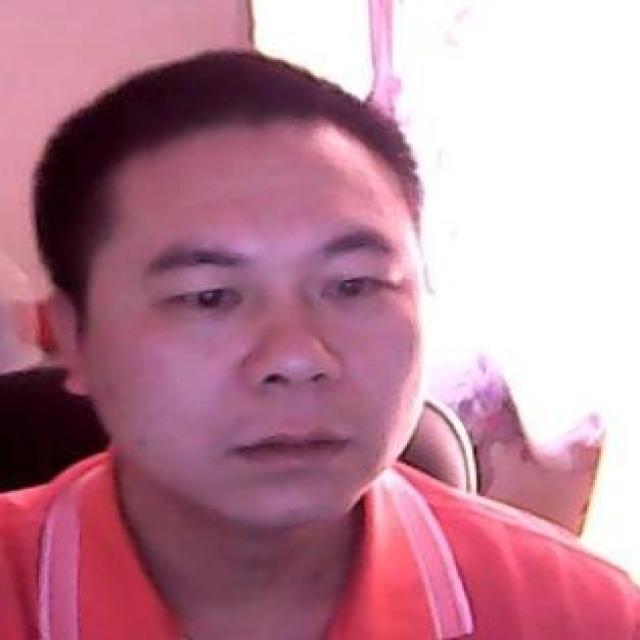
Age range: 21-44